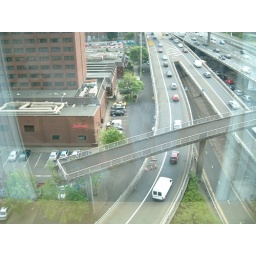
Cool metaphor or not, there is a bridge to nowhere outside the window in Glasgow.